Mennonite cuisine

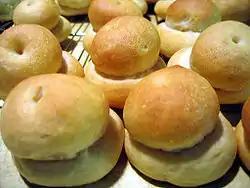
Russian Mennonite zwieback

Mennonite cuisine is food that is unique to and/or commonly associated with Mennonites, a Christian denomination that came out of sixteenth-century Protestant Reformation in Switzerland and the Netherlands. Because of persecution, they lived in community and fled to Prussia, Russia, North America, and Latin America. Groups like the Russian Mennonites developed a sense of ethnicity, which included cuisine adapted from the countries where they lived; thus, the term "Mennonite cuisine" does not apply to all, or even most Mennonites today, especially those outside of the traditional ethnic Mennonite groups. Nor is the food necessarily unique to Mennonites, most of the dishes being variations on recipes common to the countries (Netherlands, Poland, Ukraine, Russia, Latin America) where they reside or resided in the past.